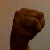
The image shows a hand gesture representing the letter 'M' in Indian Sign Language.